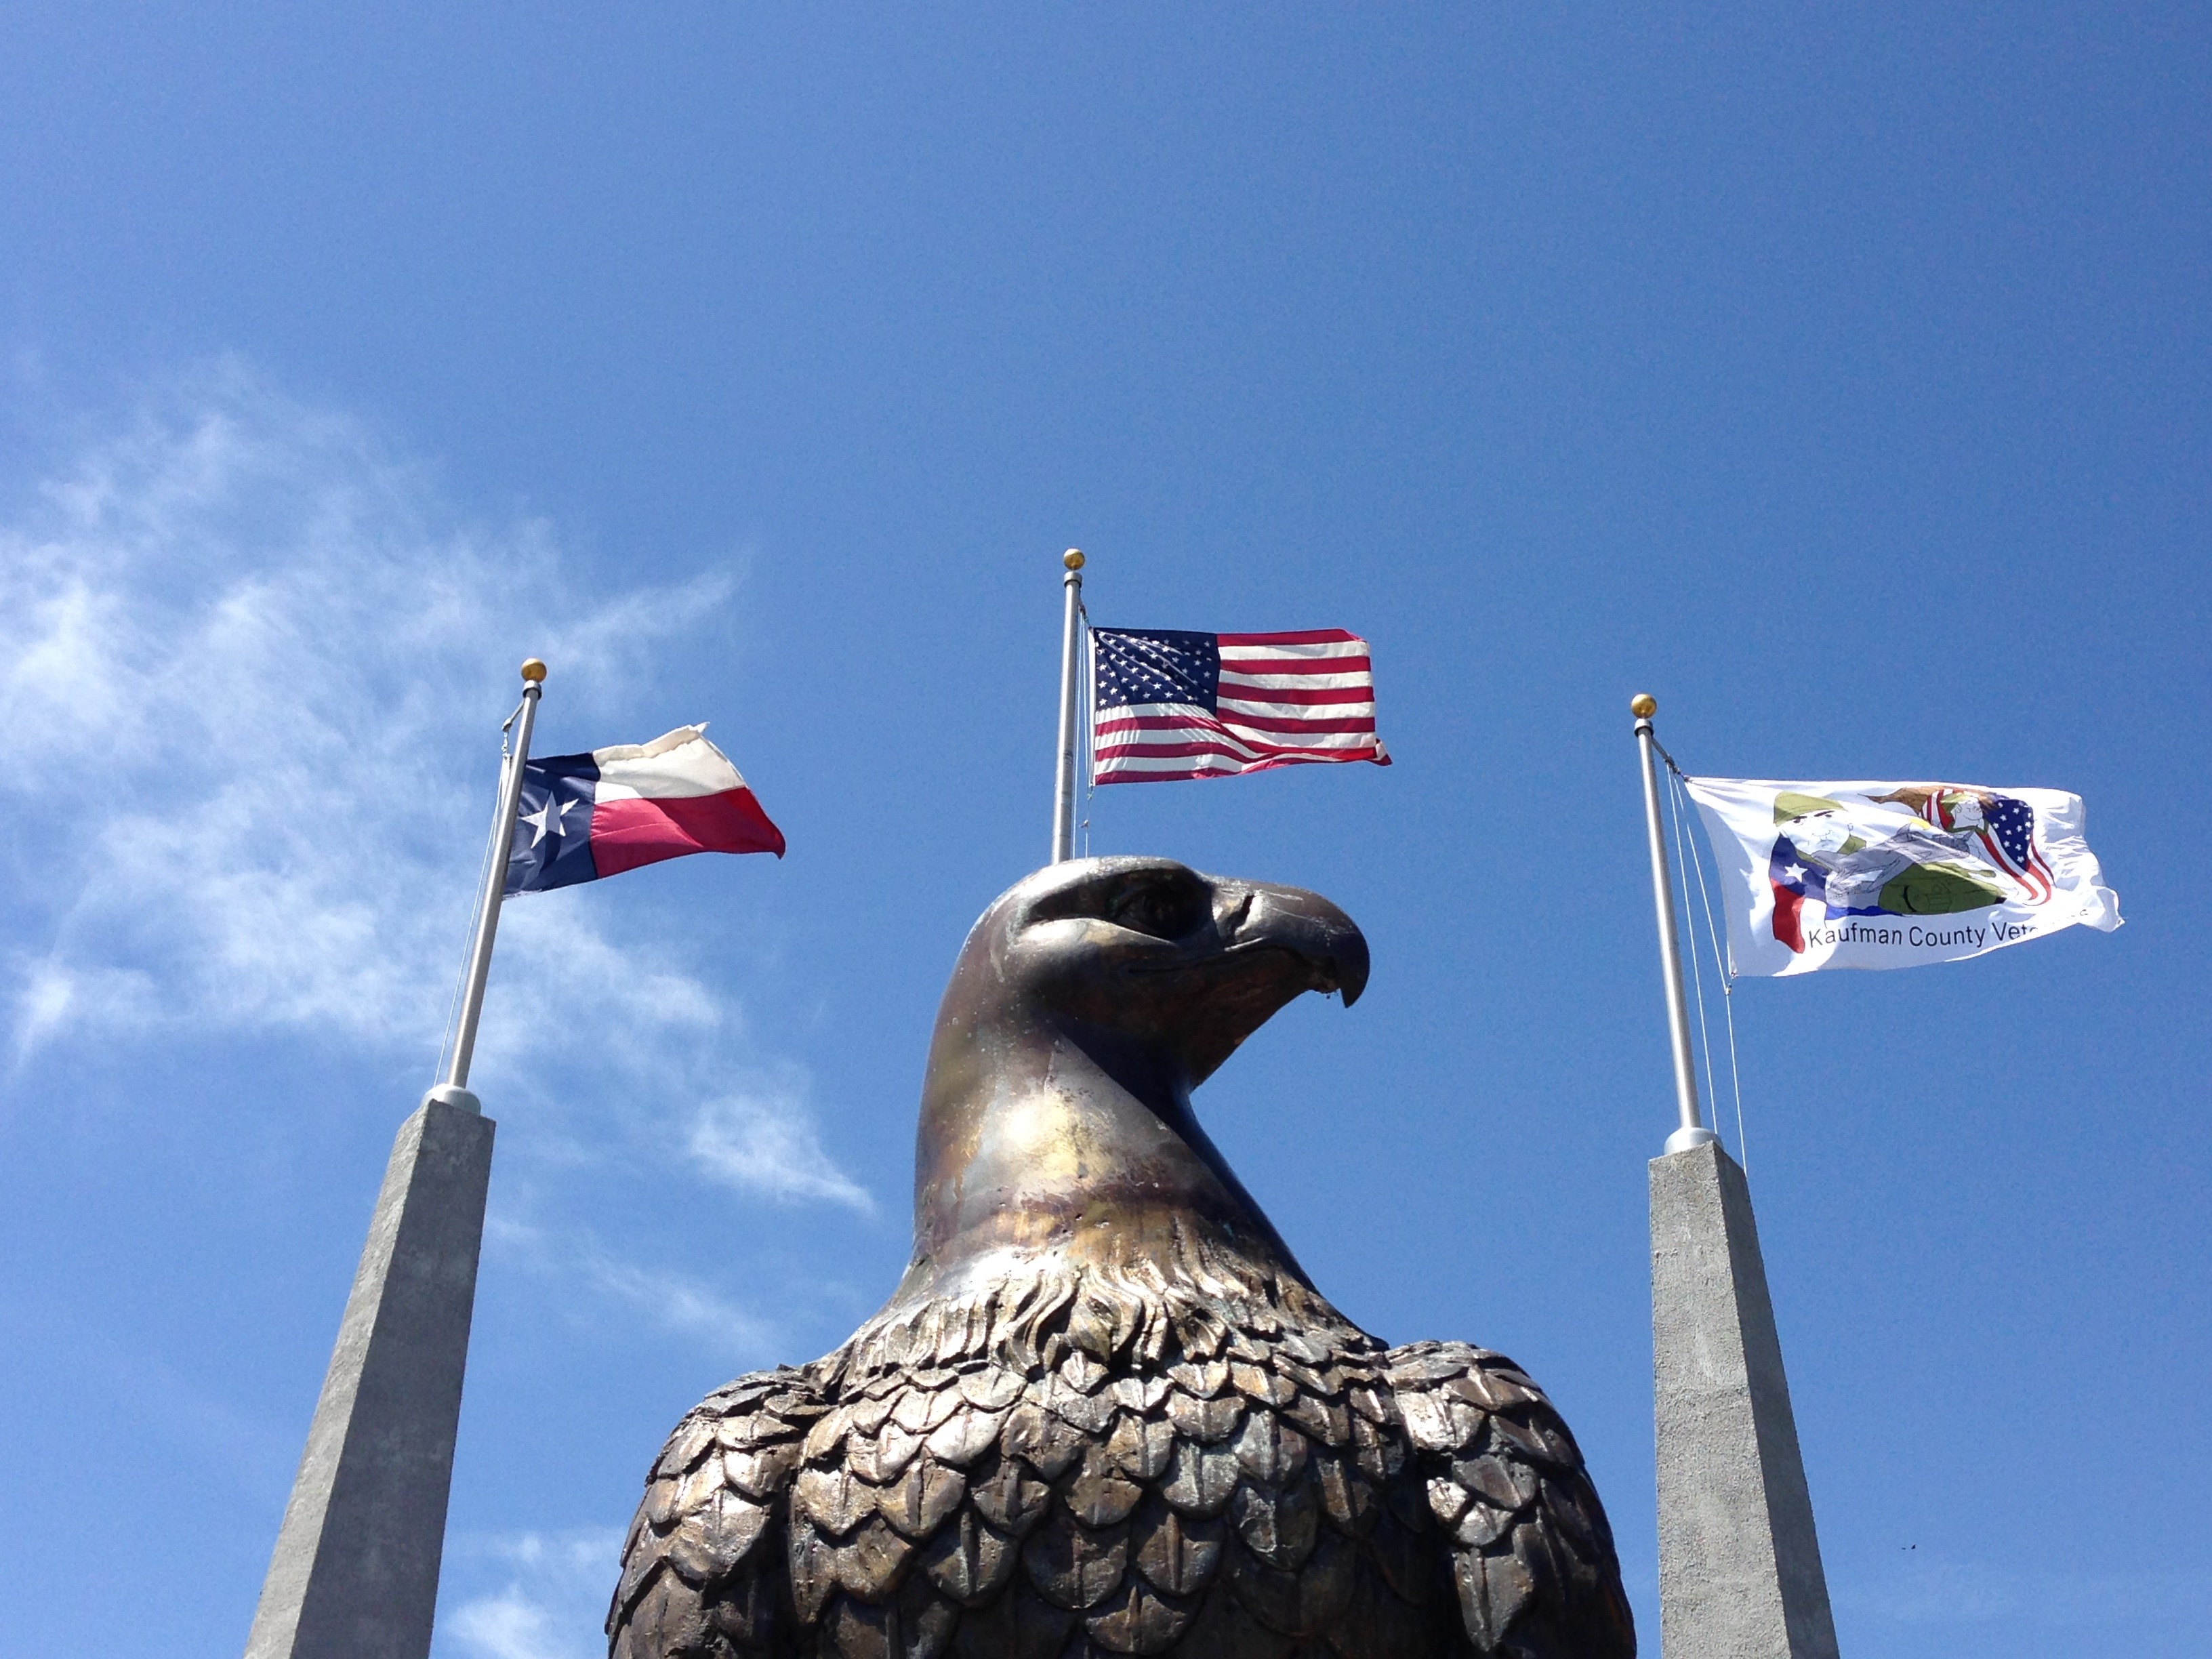
creative, bird, monument, statue, construction, flag, metal, america, eagle, metal work, artwork, blue sky, sculpture, art, creativity, design, flags, texas, metallic